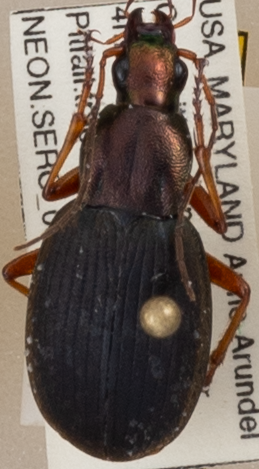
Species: Chlaenius aestivus
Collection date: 2019-07-25
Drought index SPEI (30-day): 0.074
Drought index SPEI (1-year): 1.69
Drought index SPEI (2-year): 1.69